Vicky Astori

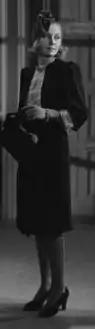

Vicky Astori ("née" Beatriz Accarini; 4 March 1912 – 19 November 1968), known as Bice or Bicky Astori, was an Italian actress who made her career in Argentina.